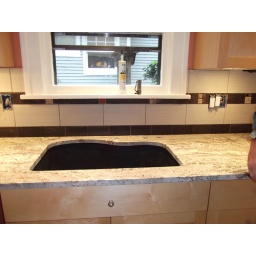
sink in stone